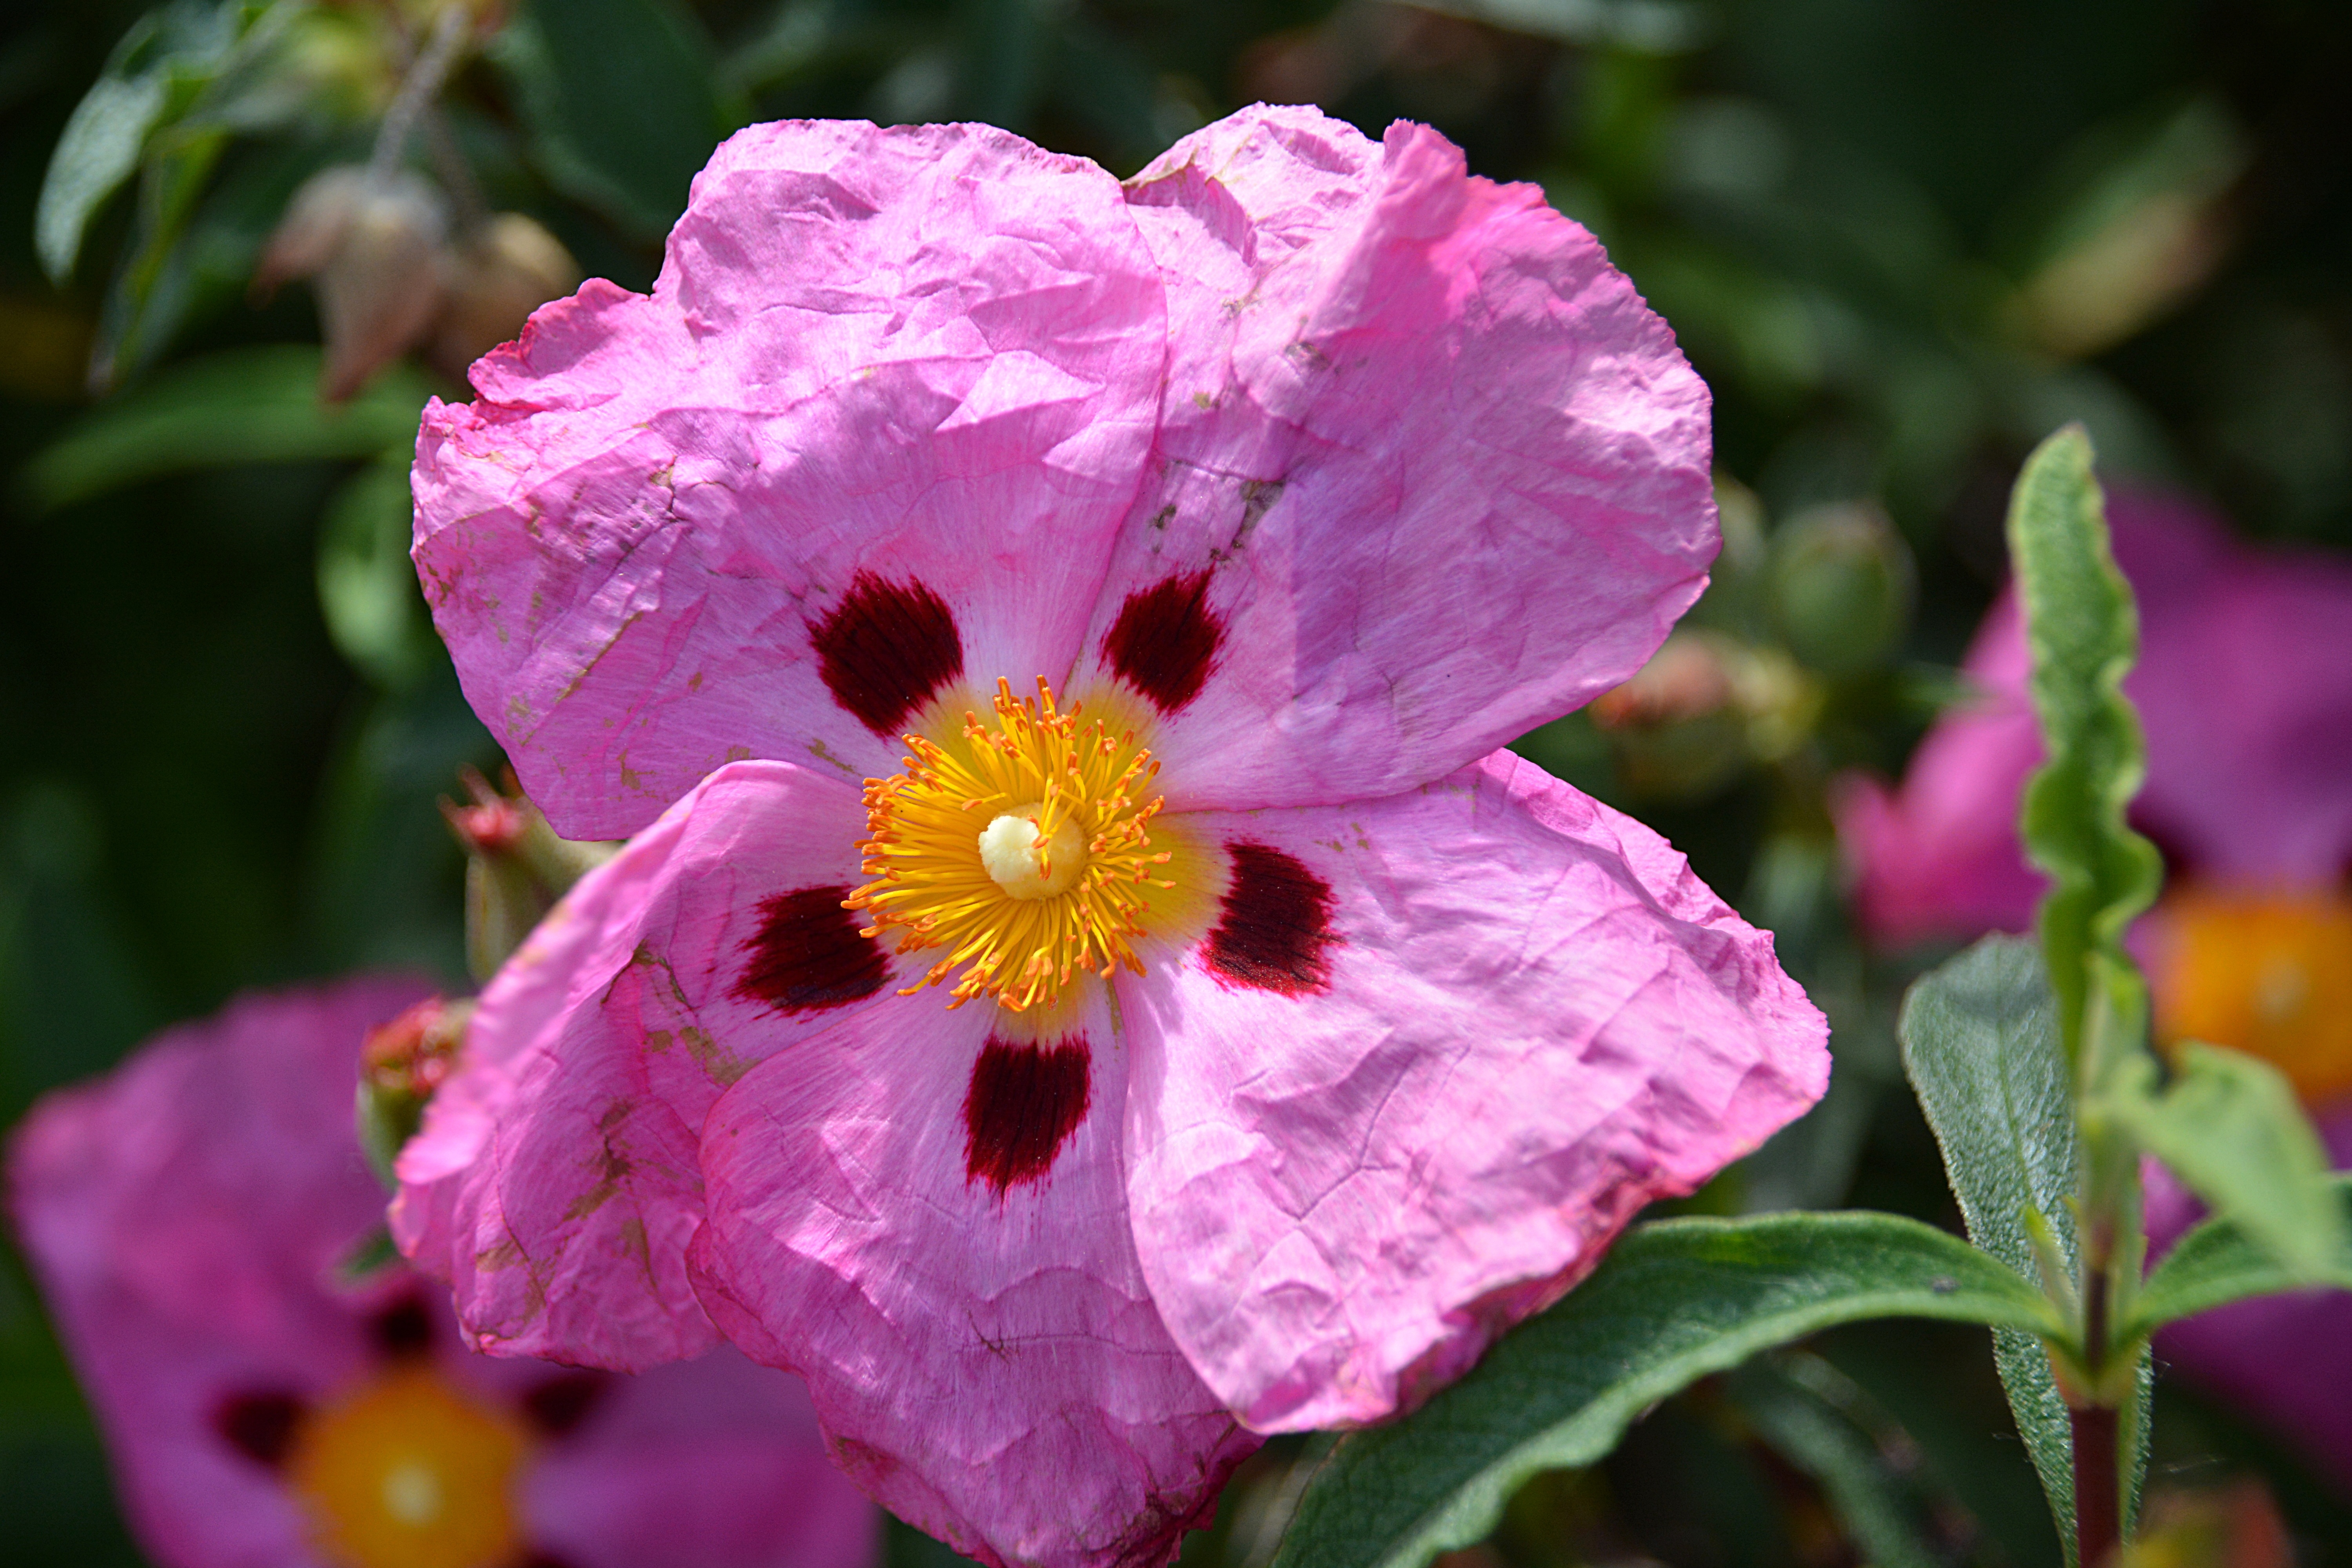
nature, blossom, plant, flower, petal, botany, garden, flora, petals, thorns, flowering, macro photography, flowering plant, eglantine, land plant